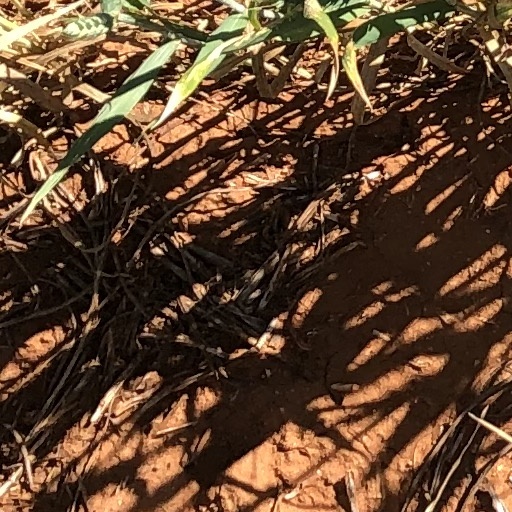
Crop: wheat